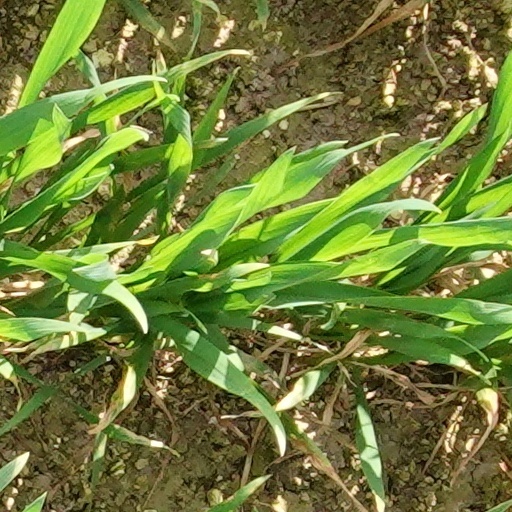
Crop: wheat